Benoit Blin

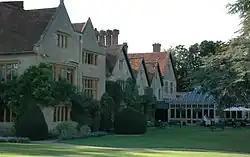
Le Manoir aux Quat'Saisons

Benoit Blin (born 17 October 1967) is a French pastry chef and food judge. After serving two apprenticeships and national service in the French Navy, Blin worked at the Normandy Hotel and the Hôtel Ritz Paris in Paris. In 1995 he was persuaded by Raymond Blanc to join the staff of his Le Manoir aux Quat'Saisons restaurant in England and has remained there ever since. Blin has judged competitions including the Royal Academy of Culinary Arts' Master of Culinary Arts and, since 2016, has been a judge on the television show "". He published his first cookbook in 2024.